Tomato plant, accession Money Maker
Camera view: tilt-top (135 deg); turntable rotation: 330 degrees
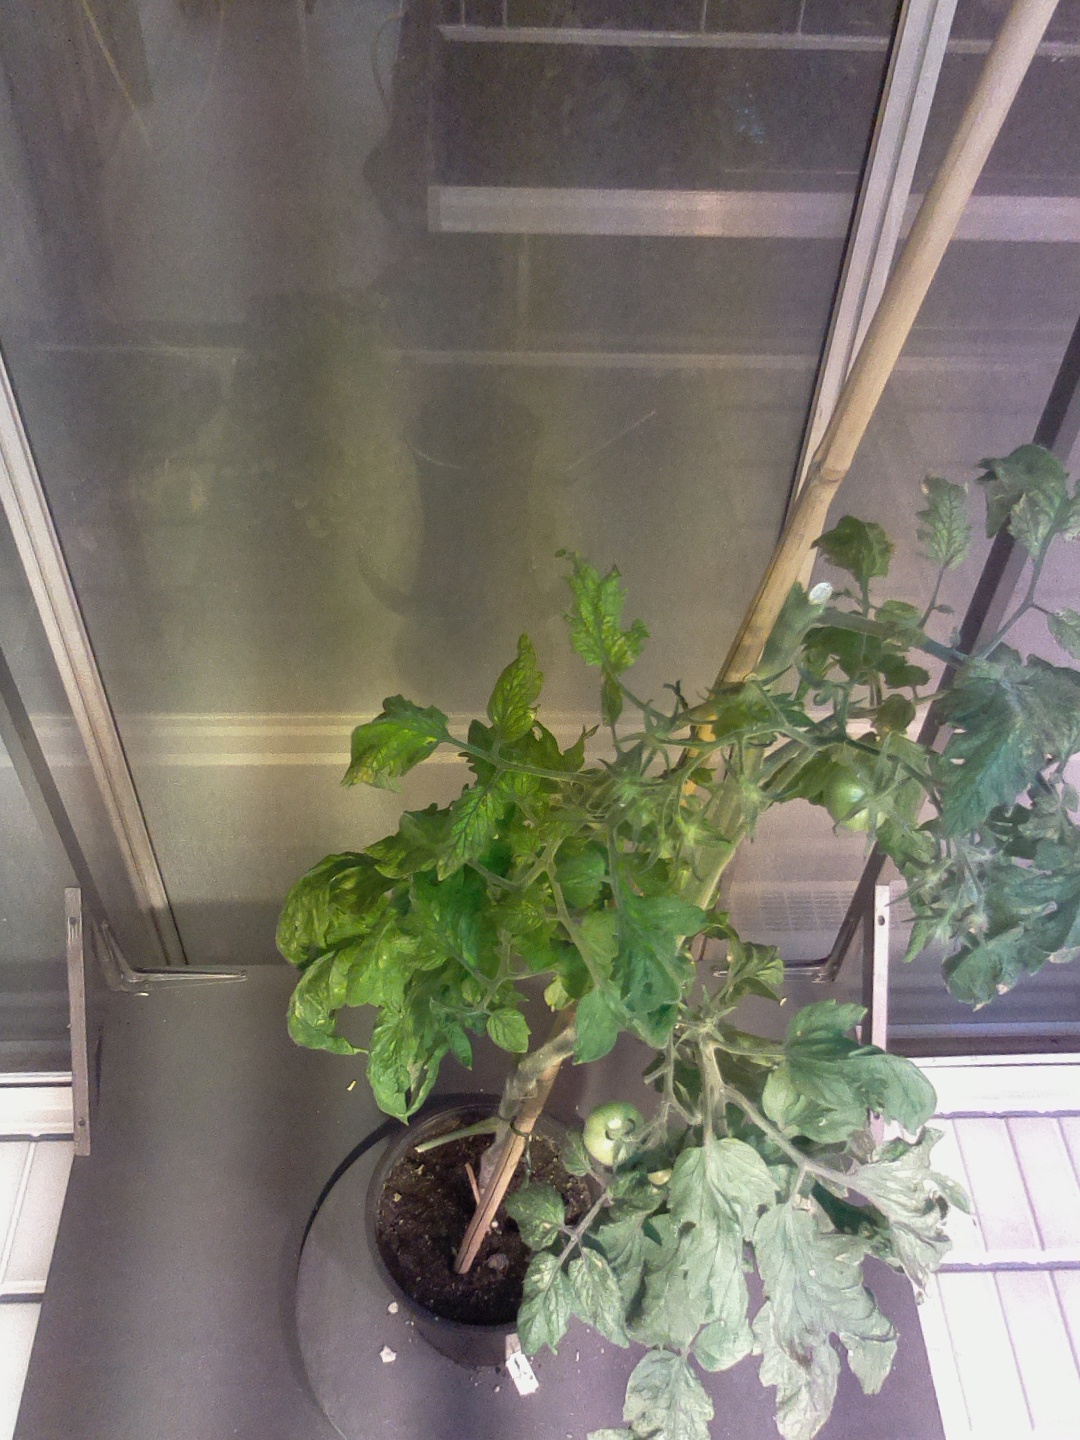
BBCH growth stage 73: 30%-40% of final fruit size